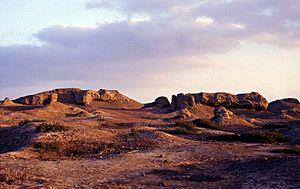
Bouto est une ville du delta du Nil, qui se situe dans le sixième nome de Basse-Égypte, le nome « Le taureau montagnard », à environ 90 km à l'est d’Alexandrie.